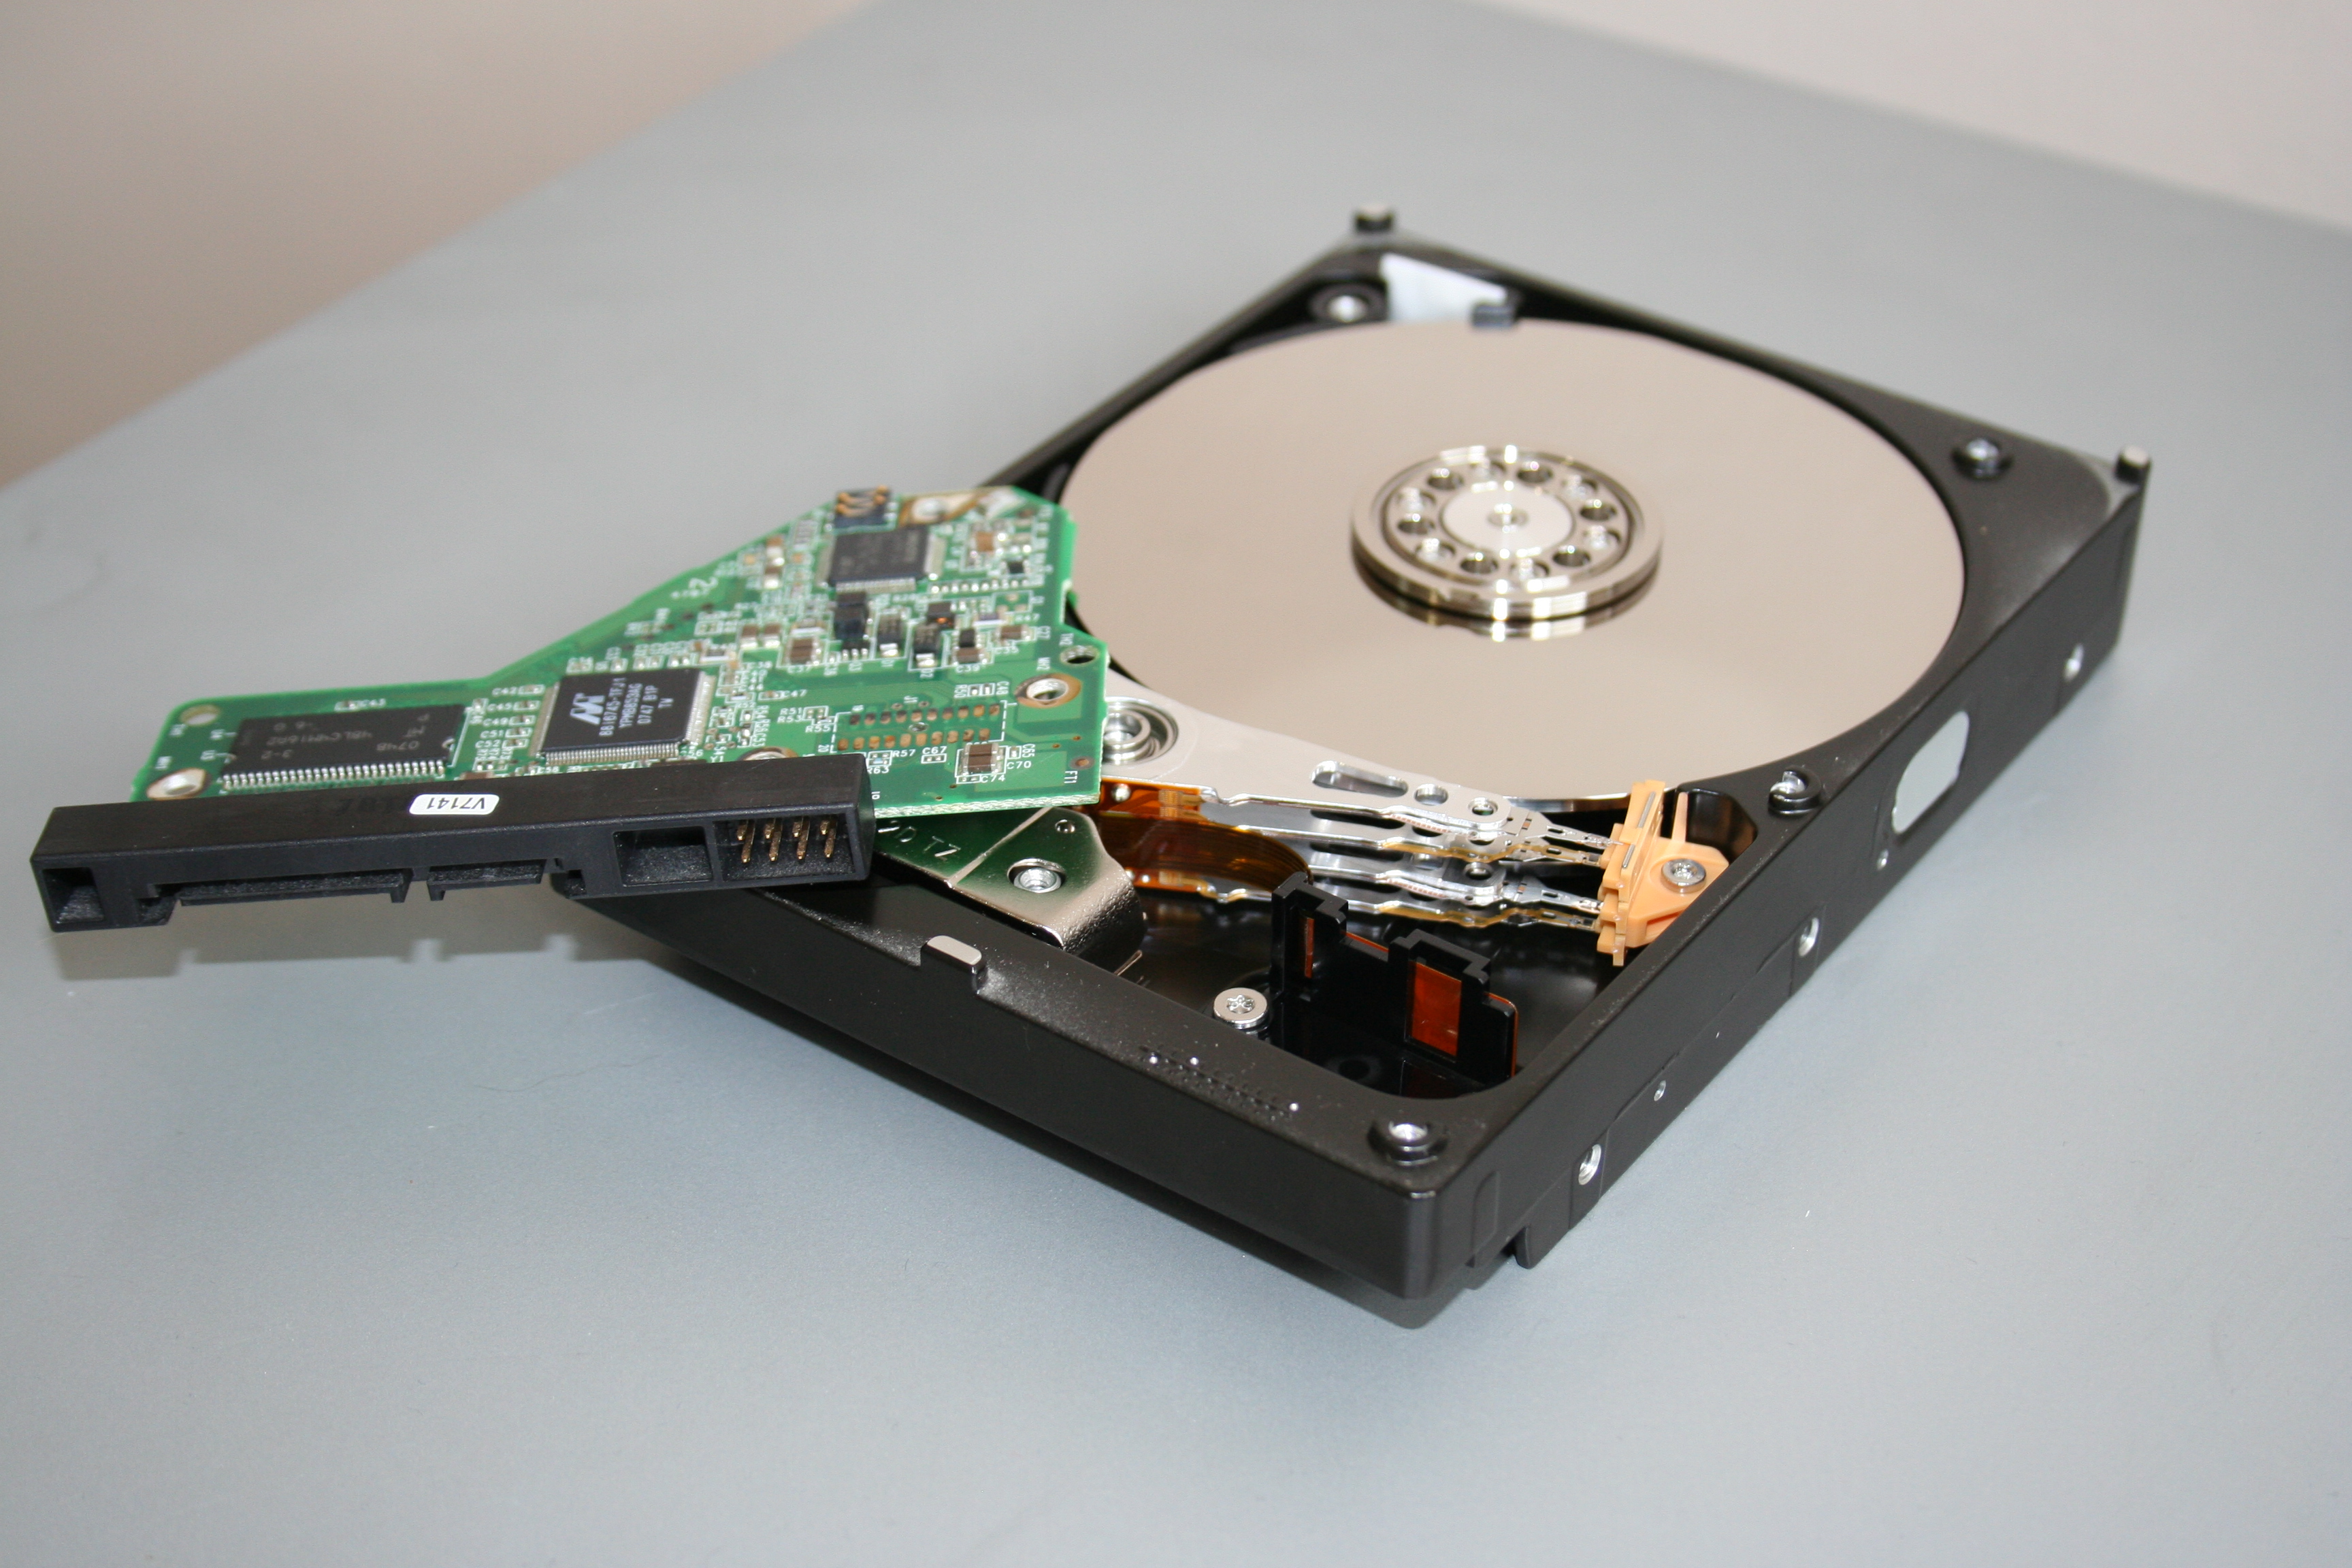
data recovery, software, photorecovery, hdd, computer, windows10, computer component, data storage device, electronics, technology, hard disk drive, electronic device, optical disc drive, Solid state drive, computer hardware, Magneto optical drive, computer cooling, peripheral, electronics accessory